Peloneustes

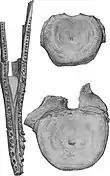
Mandible and vertebrae of the specimen (NHMUK PV R1253) described by Lydekker

Naturalist Richard Lydekker was informed of a plesiosaur skeleton in the British Museum of Natural History by geologist George Charles Crick, who worked there. The specimen, catalogued under NHMUK PV R1253, had been discovered in the Oxford Clay Formation in Green End, Kempston, near Bedford. While Lydekker speculated that the skeleton was once complete, it was damaged during excavation. The limb girdles had been heavily fragmented when the specimen arrived at the museum, but a worker named Lingard in the Geology Department managed to restore much of them. In addition to the limb girdles, the specimen also consists of a partial mandible, teeth, multiple vertebrae (although none from the neck), and much of the limbs. Lydekker identified this specimen as an individual of "Plesiosaurus philarchus" and published a description of it in 1889. After studying this and other specimens in the Leeds Collection, he concluded that plesiosaurs with shortened necks and large heads could not be classified as species of "Plesiosaurus", meaning that ""P." philarchus" belonged to a different genus. He initially assigned it to "Thaumatosaurus" in 1888, but later decided that it was distinct enough to warrant its own genus, which he named "Peloneustes" in his 1889 publication. The name "Peloneustes" comes from the Greek words , meaning or , in reference to the Oxford Clay Formation, and , meaning . Seeley, however, lumped "Peloneustes" into "Pliosaurus" in 1892, claiming that the two were insufficiently different to warrant separate genera. Seeley and Lydekker could not agree on which genus to classify "P. philarchus" in, representing part of a feud between the two scientists. However, "Peloneustes" has since become the accepted name.